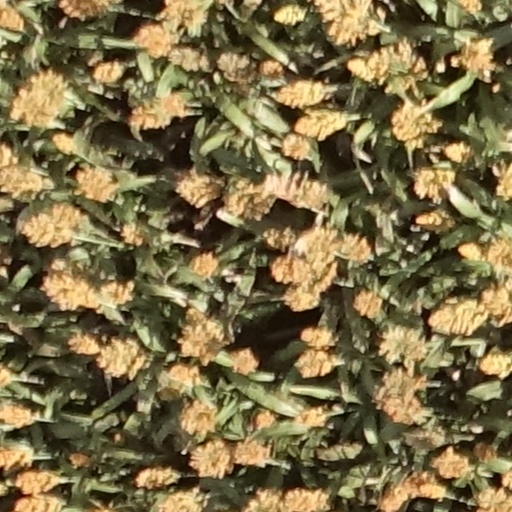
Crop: sorghum